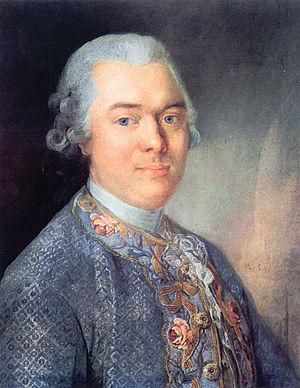
Le baron Gottfried van Swieten, né le 29 octobre 1733 à Leyde et mort le 29 mars 1803 à Vienne, était un aristocrate de la monarchie habsbourgeoise durant le XVIIIᵉ siècle. Il est aujourd'hui connu pour son amitié et sa collaboration avec plusieurs grands compositeurs de la période classique, dont Joseph Haydn, Wolfgang Amadeus Mozart et Ludwig van Beethoven.